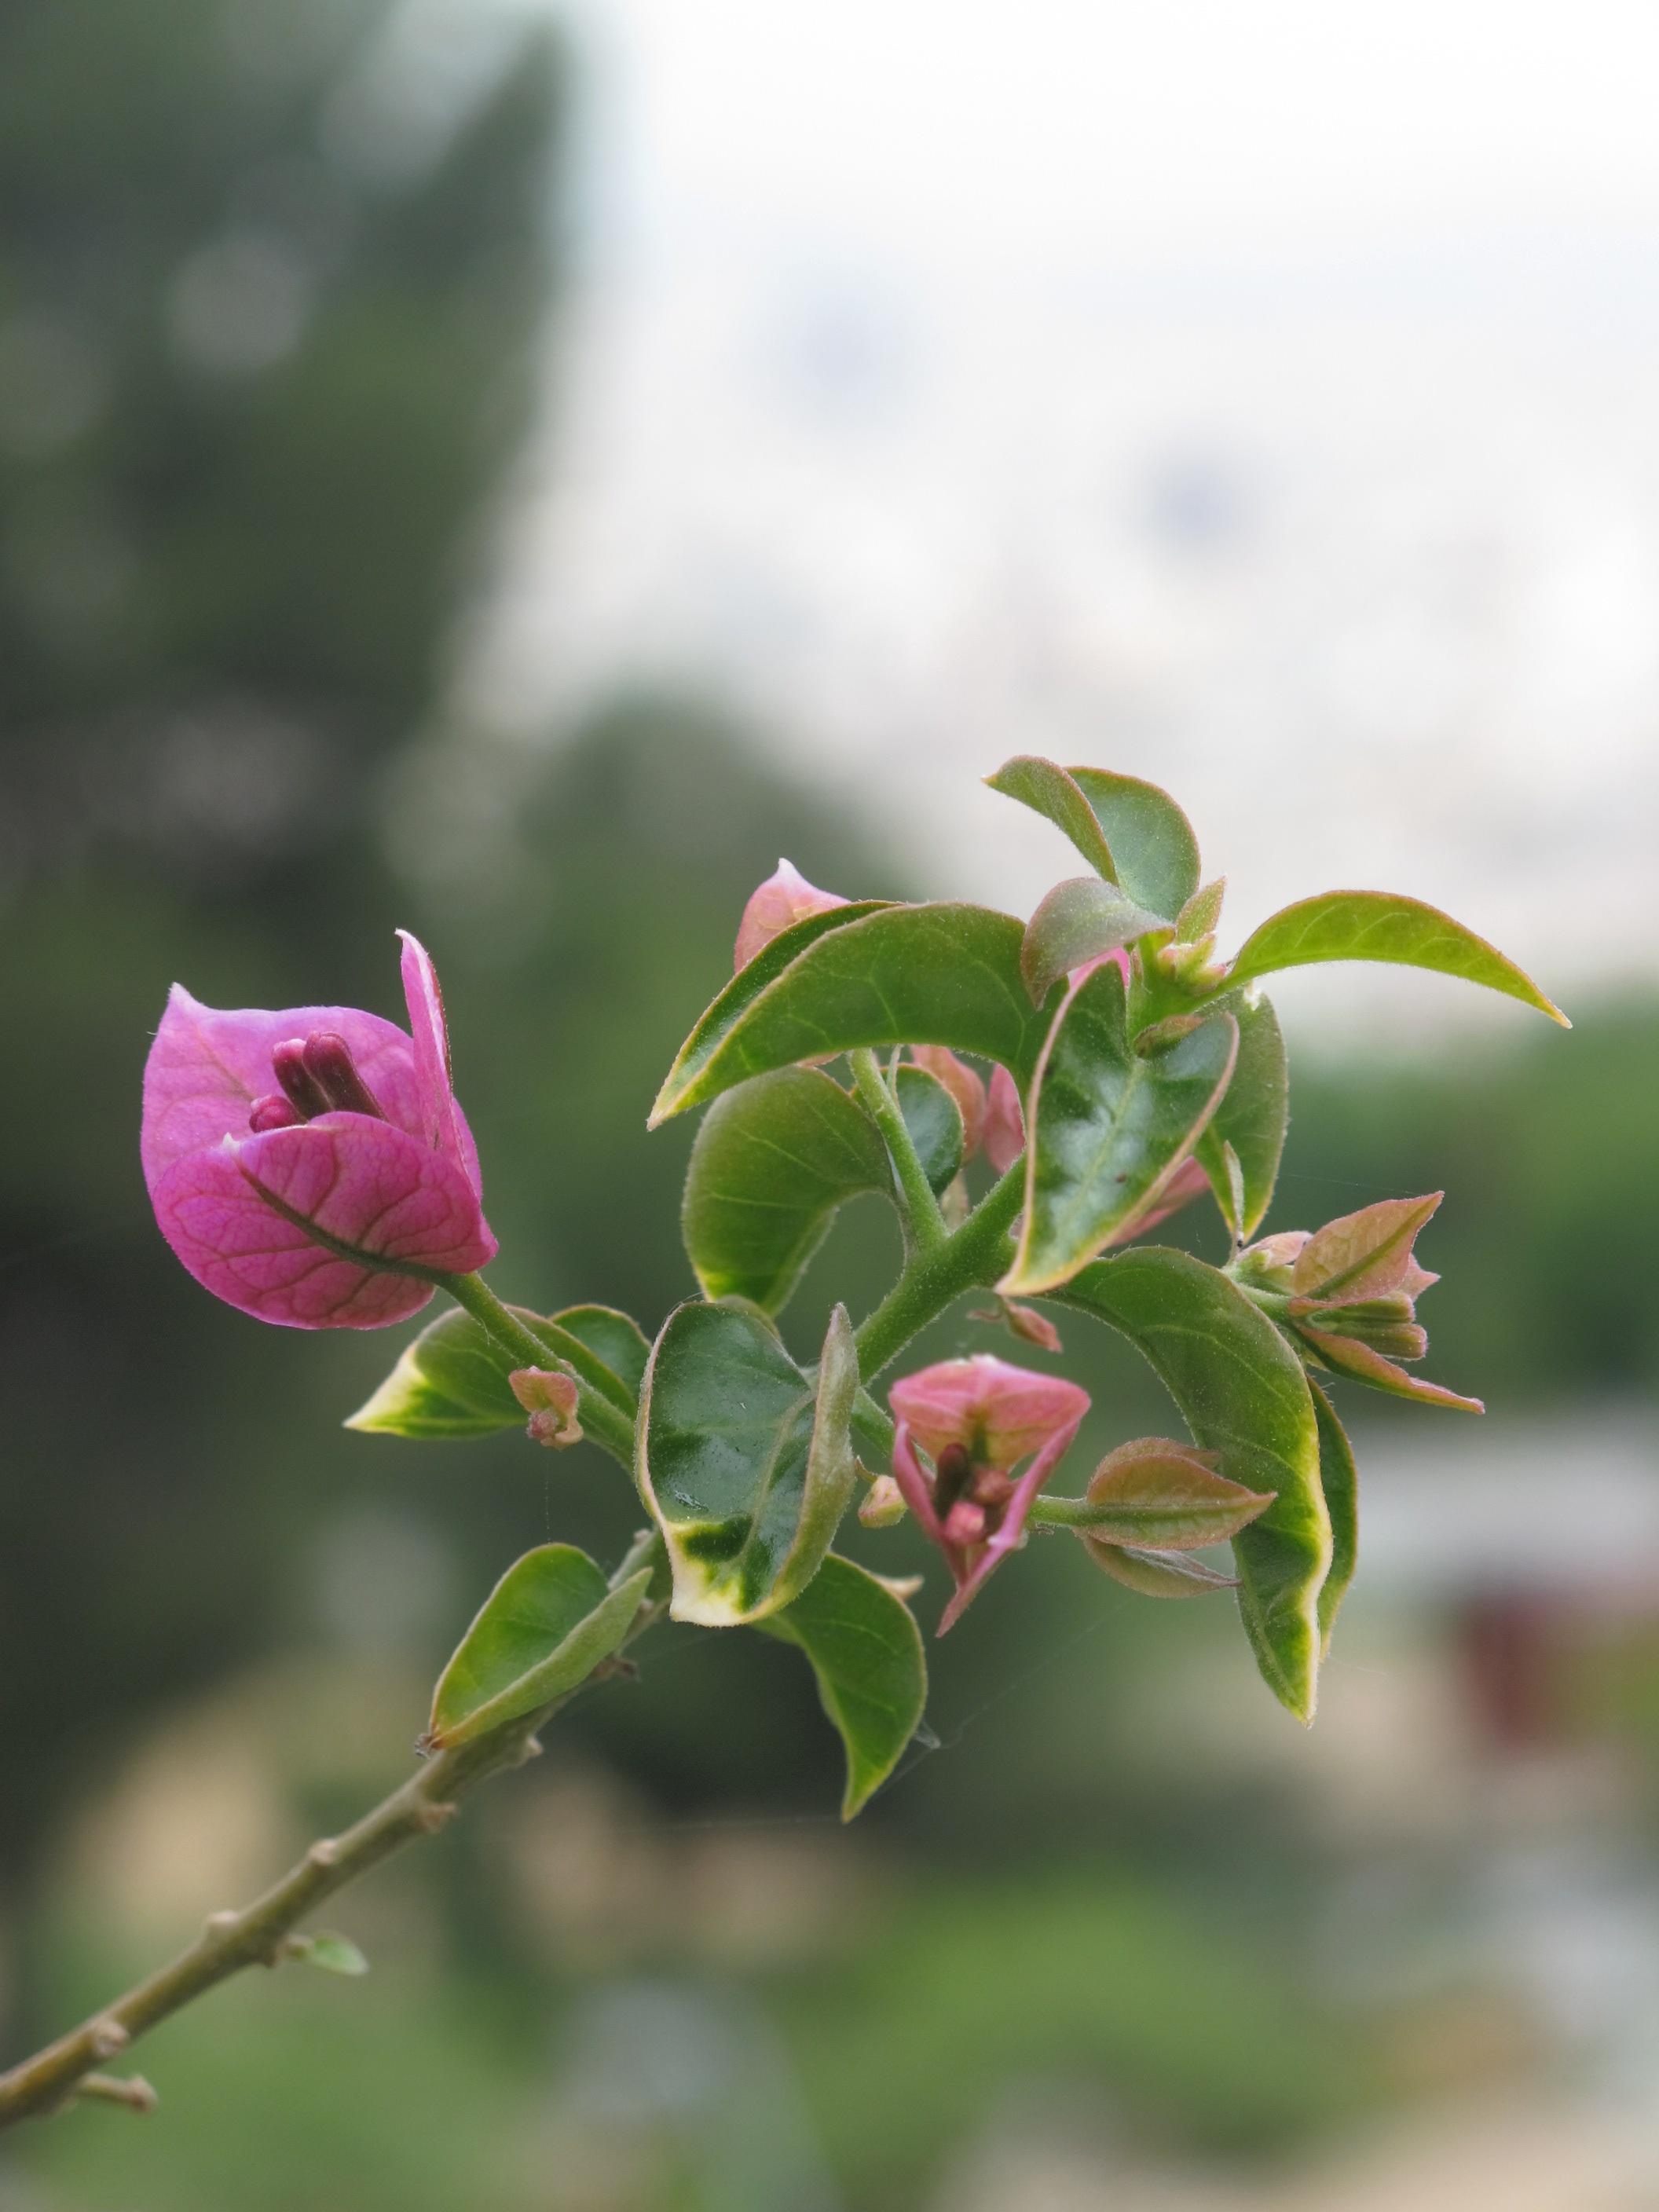
nature, branch, blossom, plant, leaf, flower, green, produce, botany, garden, flora, wildflower, shrub, bougainvillea, magenta, bud, macro photography, flowering plant, plant stem, land plant